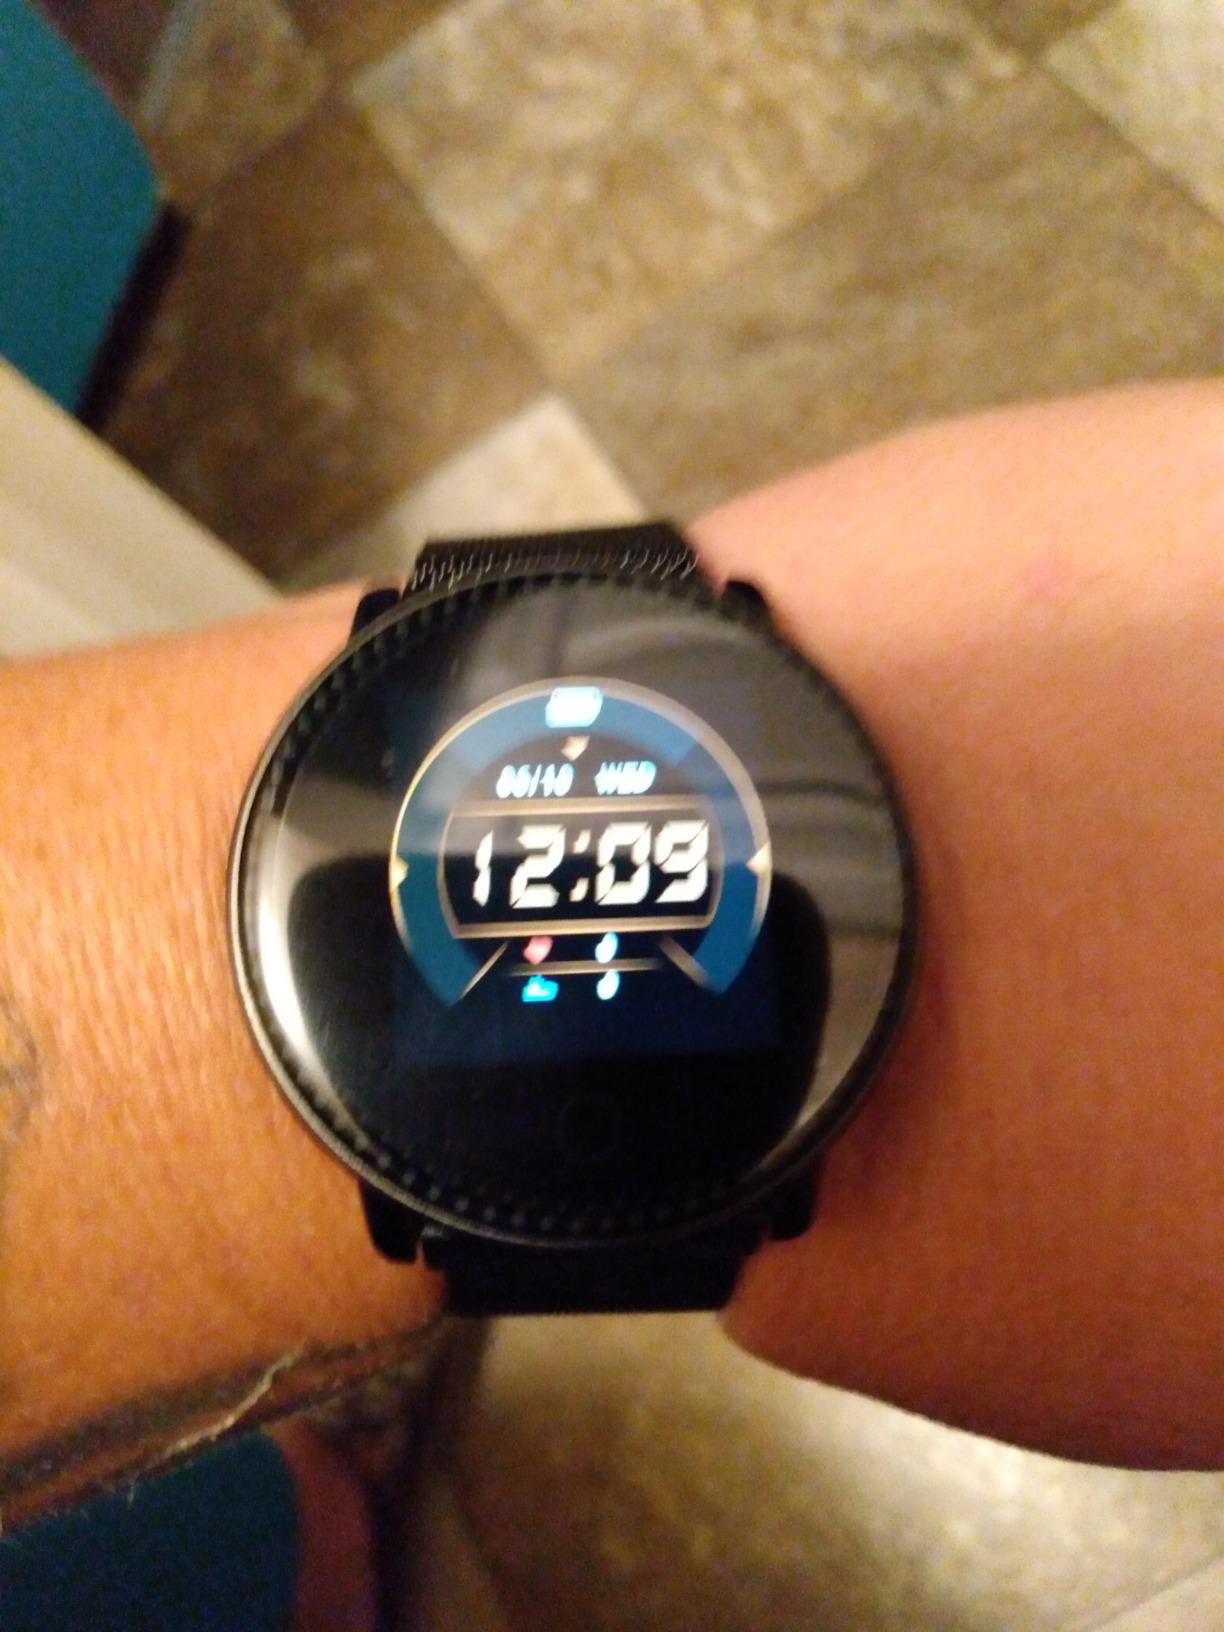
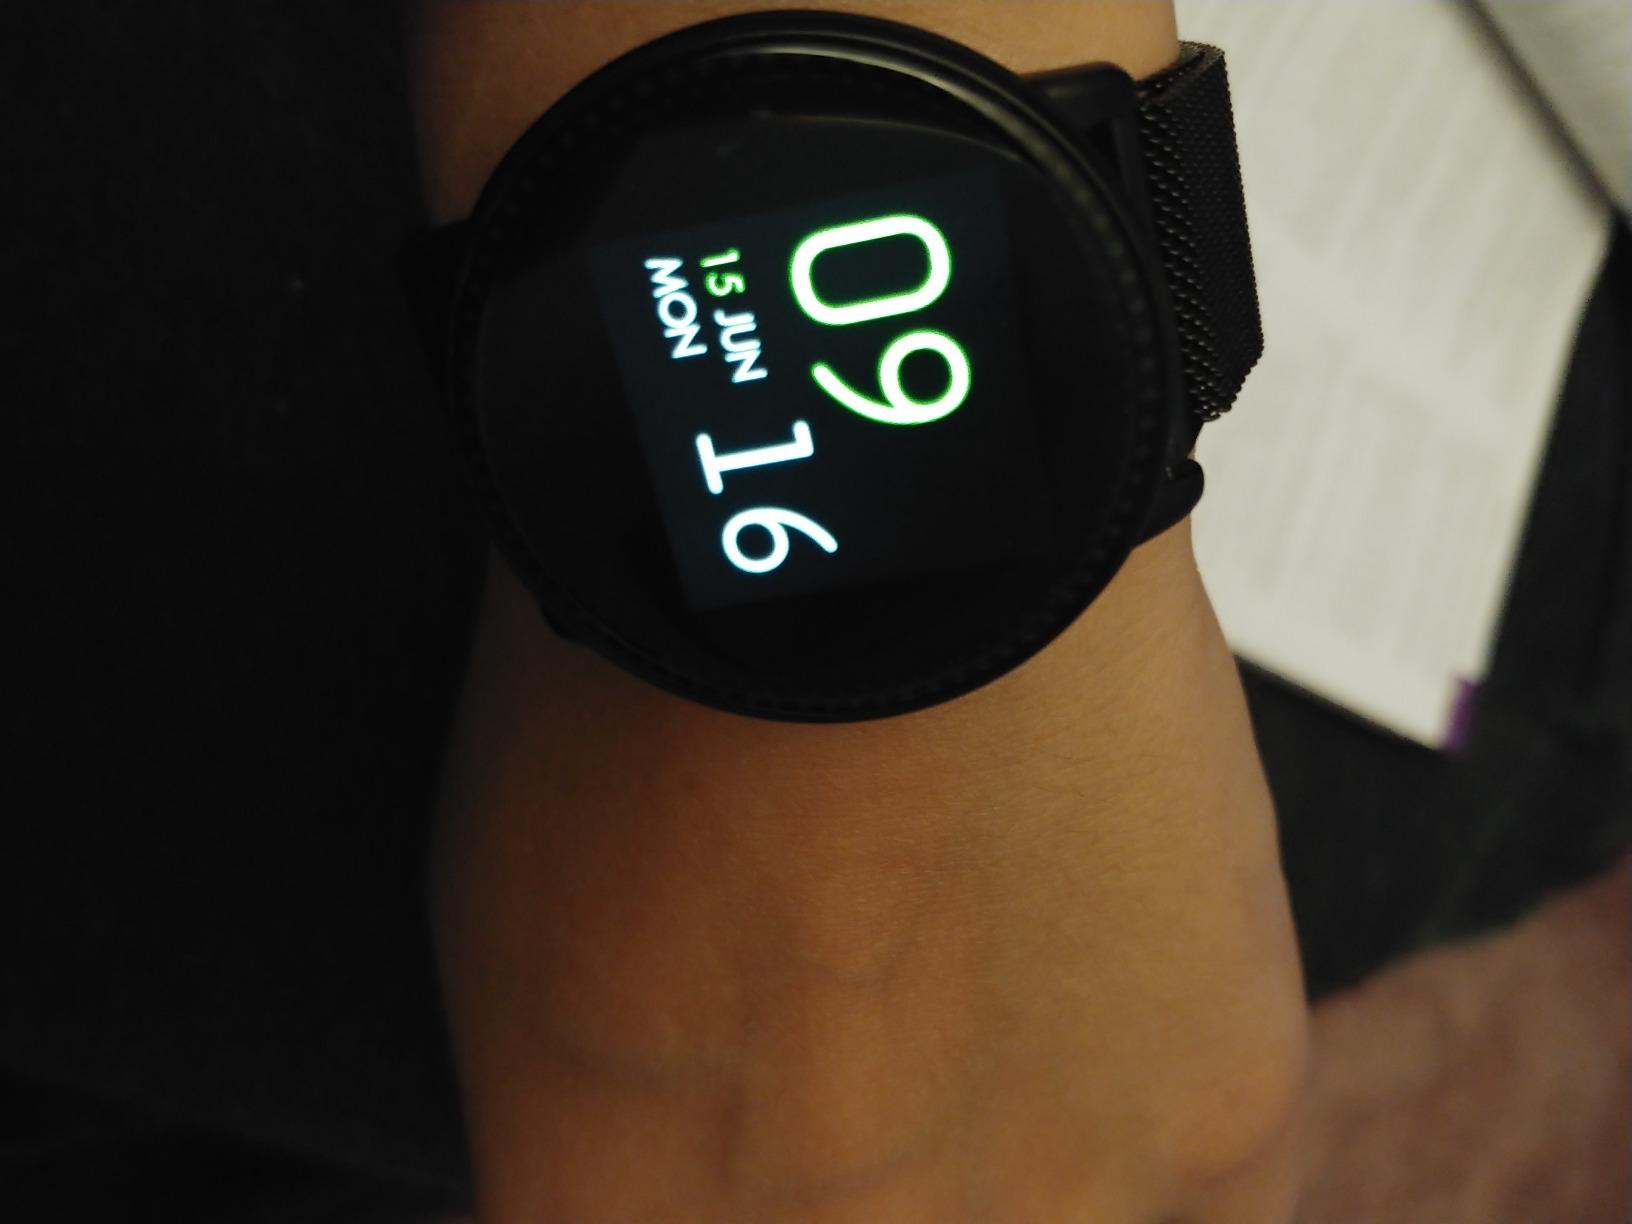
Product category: smartwatch
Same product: yes